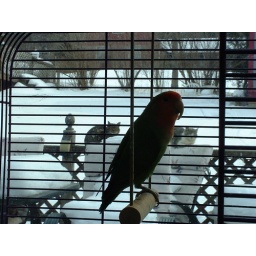
Lovebird in his cage inside of sunroom. Two stray cats perched atop of deck rail....keeping a watchful eye on birds inside of sunroom.